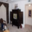
Label: television